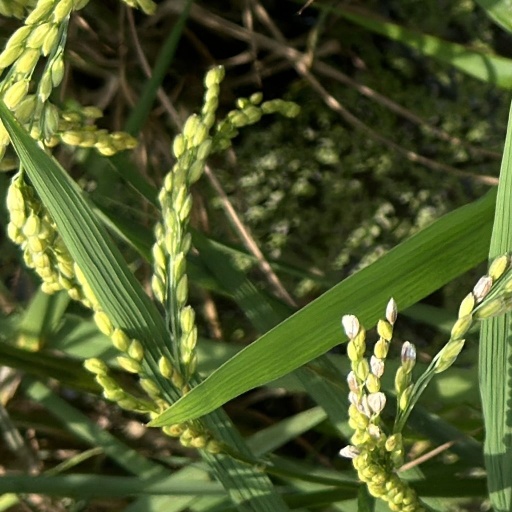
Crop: rice